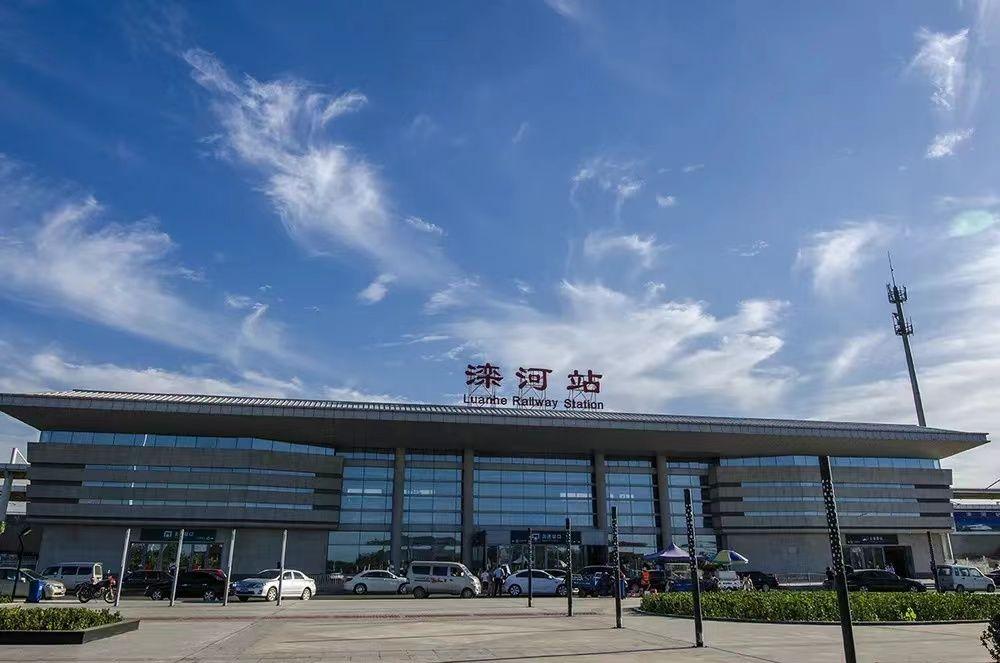
地标名称：滦河站
所在城市：唐山市·滦州市